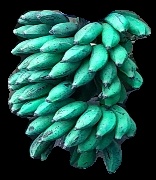
Variety: rasbale
Grade: grade3